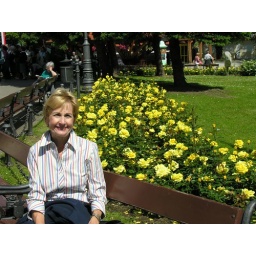
Kathy outside the entrance to the Wieliczka Historic Salt Mine. There were thousands of beautiful yellow roses around the grounds.